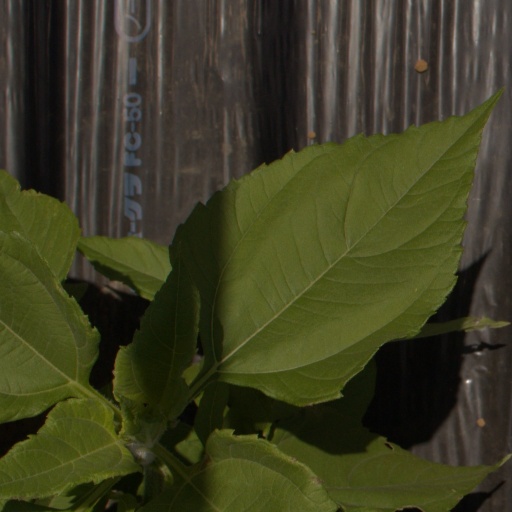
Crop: Jerusalem artichoke